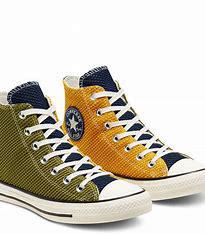
Brand: Converse
Model: 100